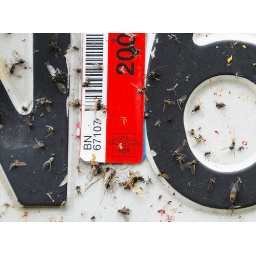
Mosquitos crushed against the license plate of my car